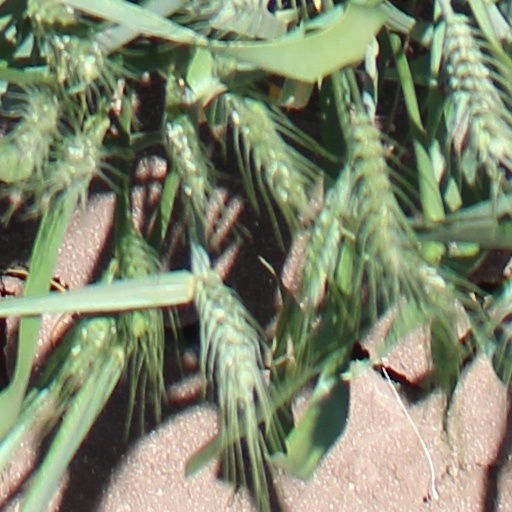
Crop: wheat